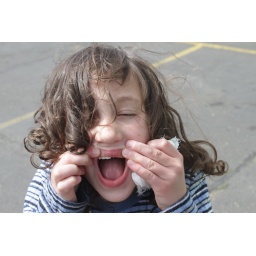
wounds from tripping over the log and face planting on her field trip hike.